Spyridium burragorang

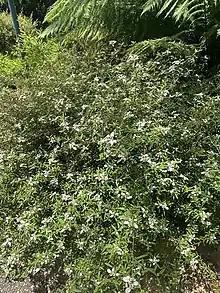
Habit

Spyridium burragorang, is a flowering shrub in the family Rhamnaceae. It has dense clusters of whitish flowers at the end of branches, alternate leaves and is endemic to New South Wales.